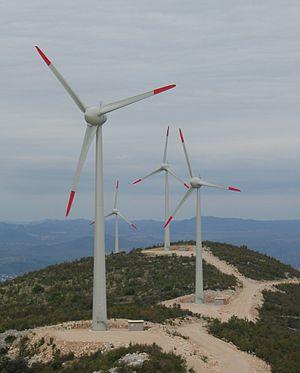
Le parc éolien de Trtar-Krtolin est situé en Croatie. D'une capacité de 11,2 MW, il a été construit en 2006. Il est composé de 14 éoliennes de type Enercon E-48, d'une capacité unitaire de 800 kW. Sa production annuelle se situe autour de 28 GWh.